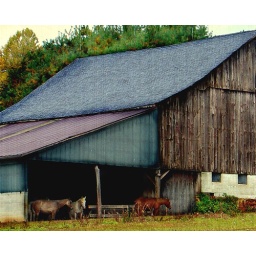
horse barn in Forest Hill